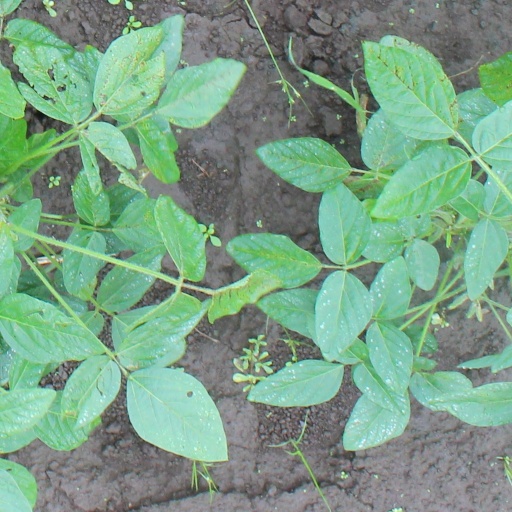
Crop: soybean